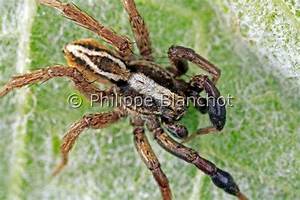
Label: spider